Warszawa Gocławek railway station

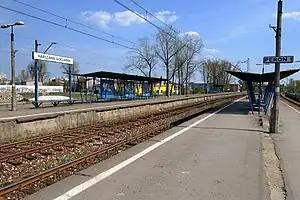

Warszawa Gocławek railway station is a railway station in the Wawer district of Warsaw, Poland. As of 2012, it is served by Koleje Mazowieckie, who run the KM7 services from Warszawa Zachodnia to Dęblin and by Szybka Kolej Miejska, who run the S1 services from Pruszków PKP to Otwock.